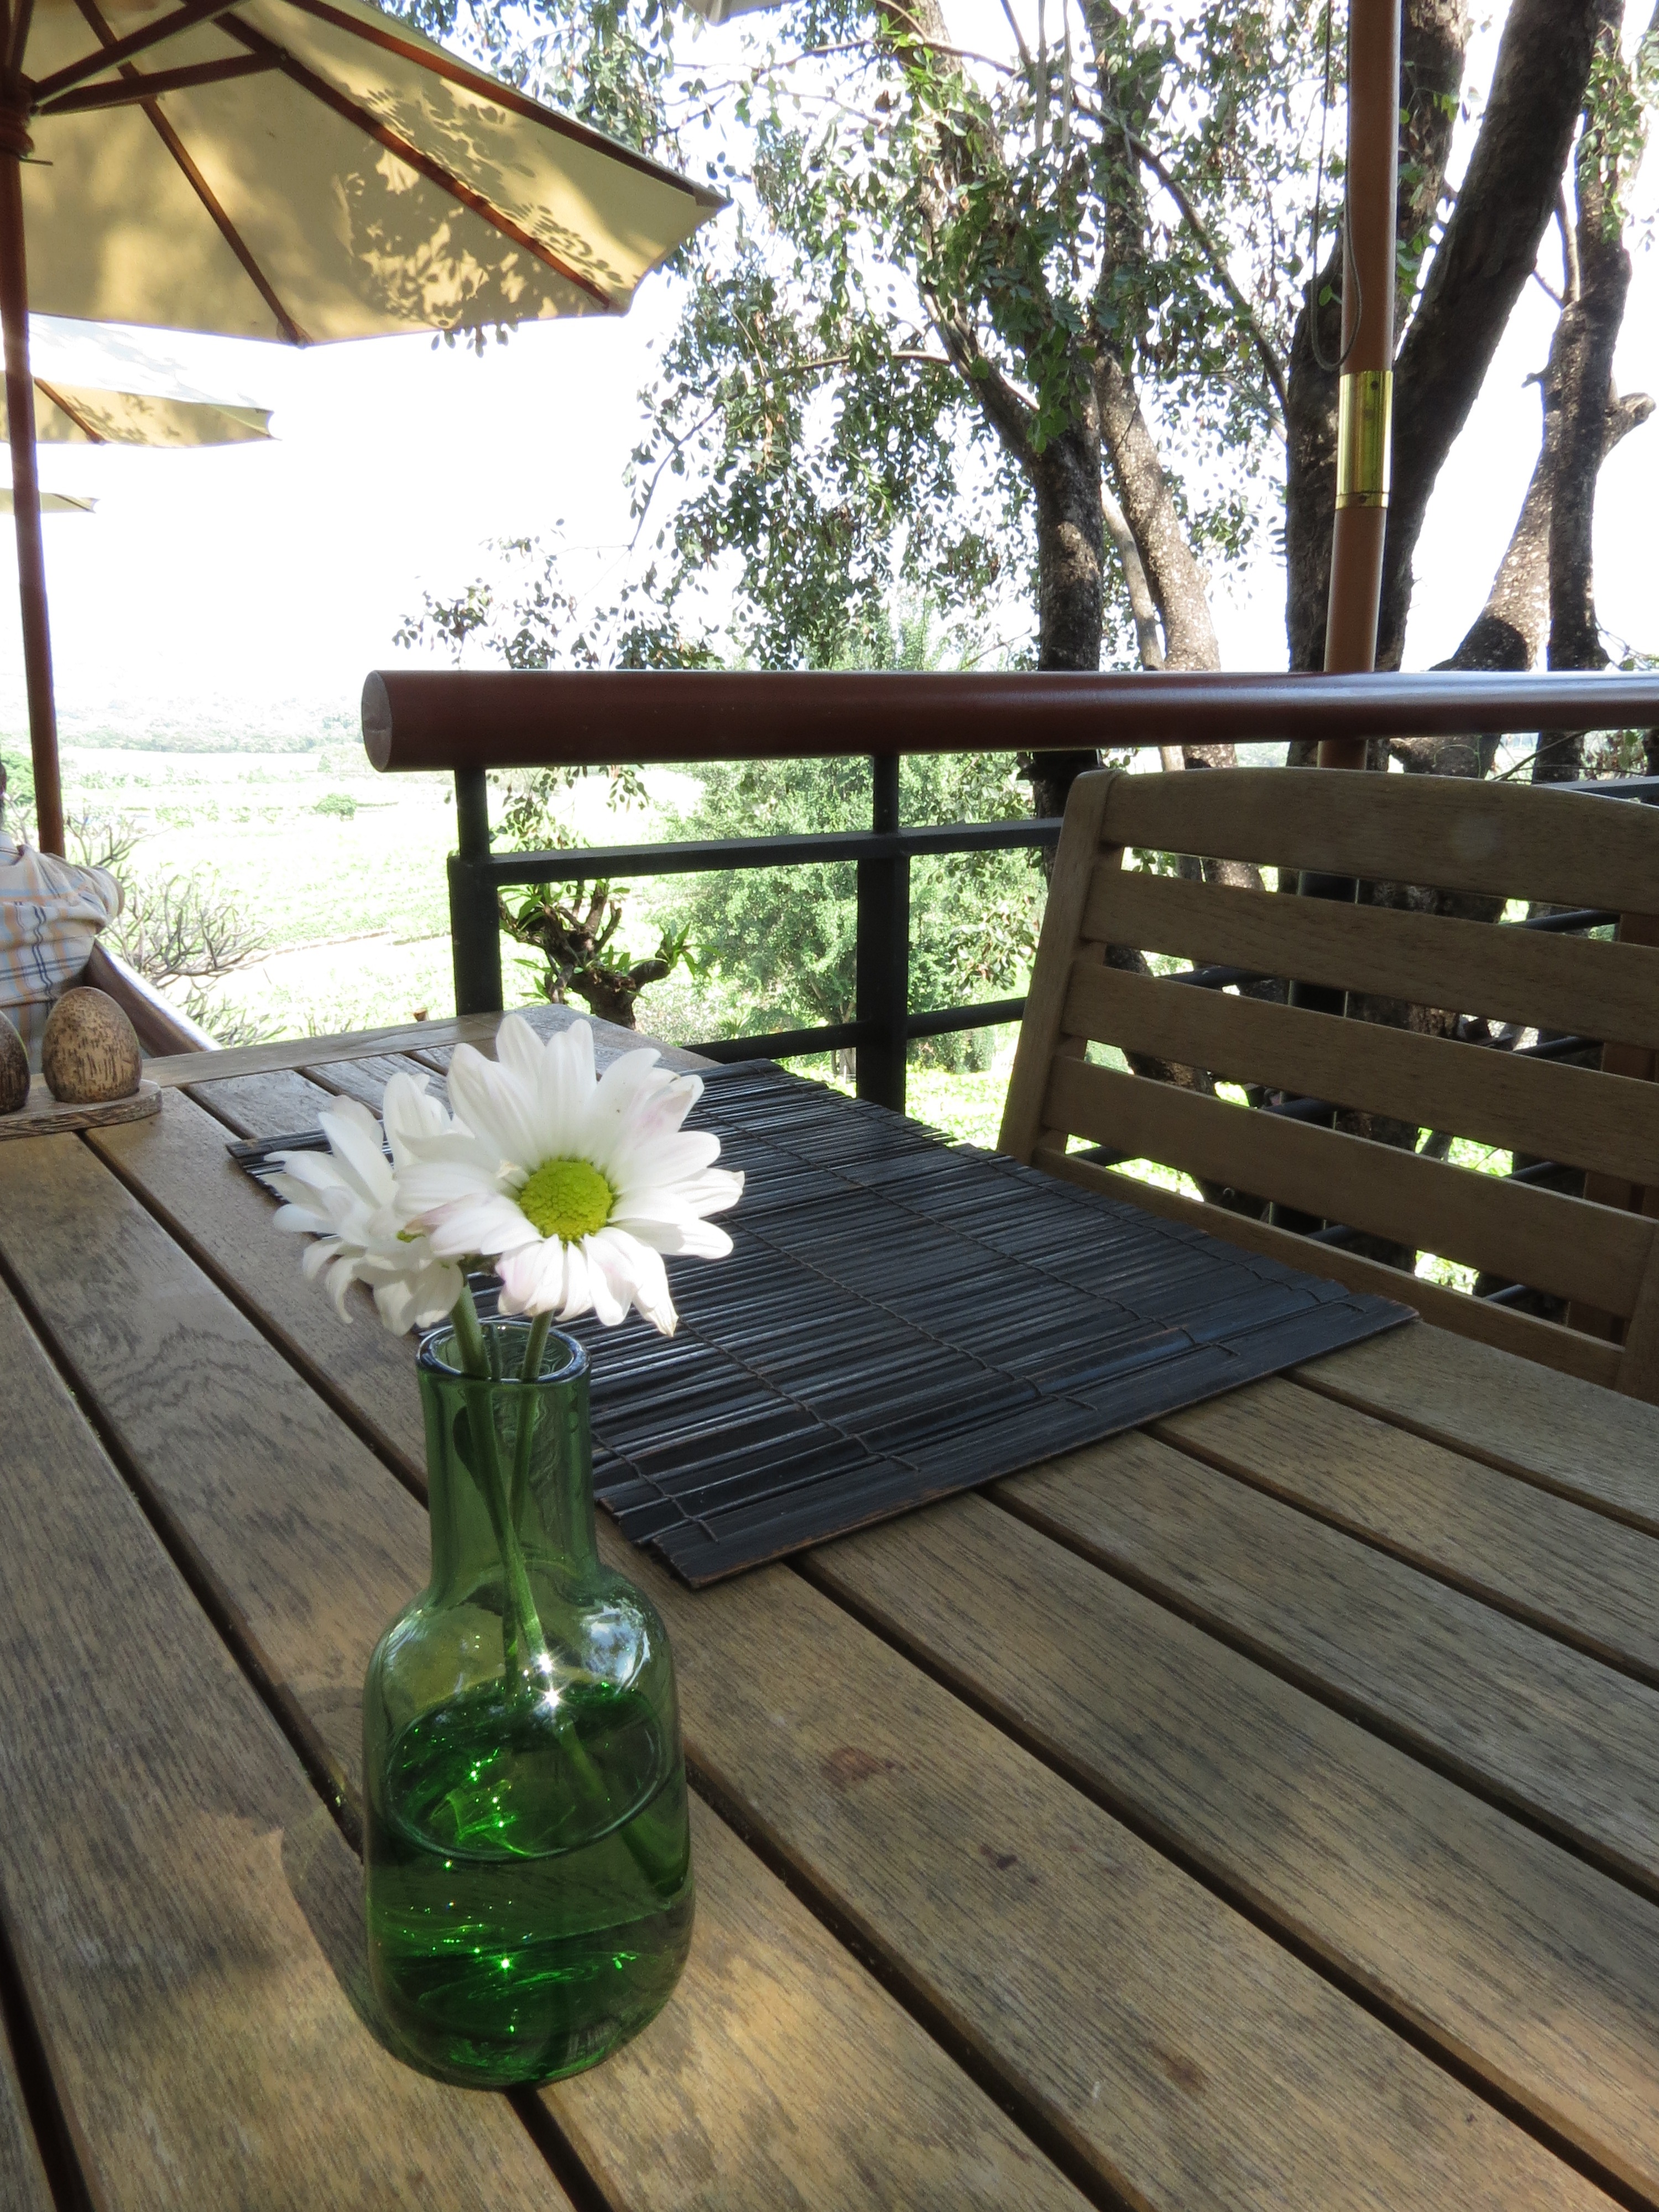
deck, wood, flower, restaurant, porch, vacation, travel, cottage, backyard, property, furniture, estate, outdoor structure